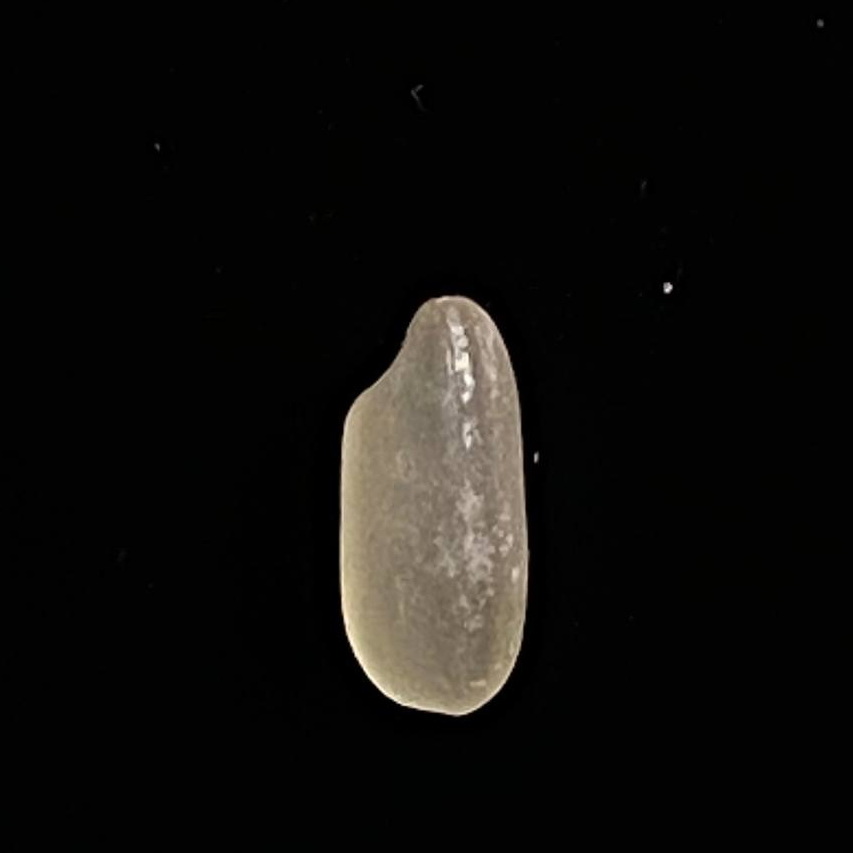
Rice variety: Gutisharna